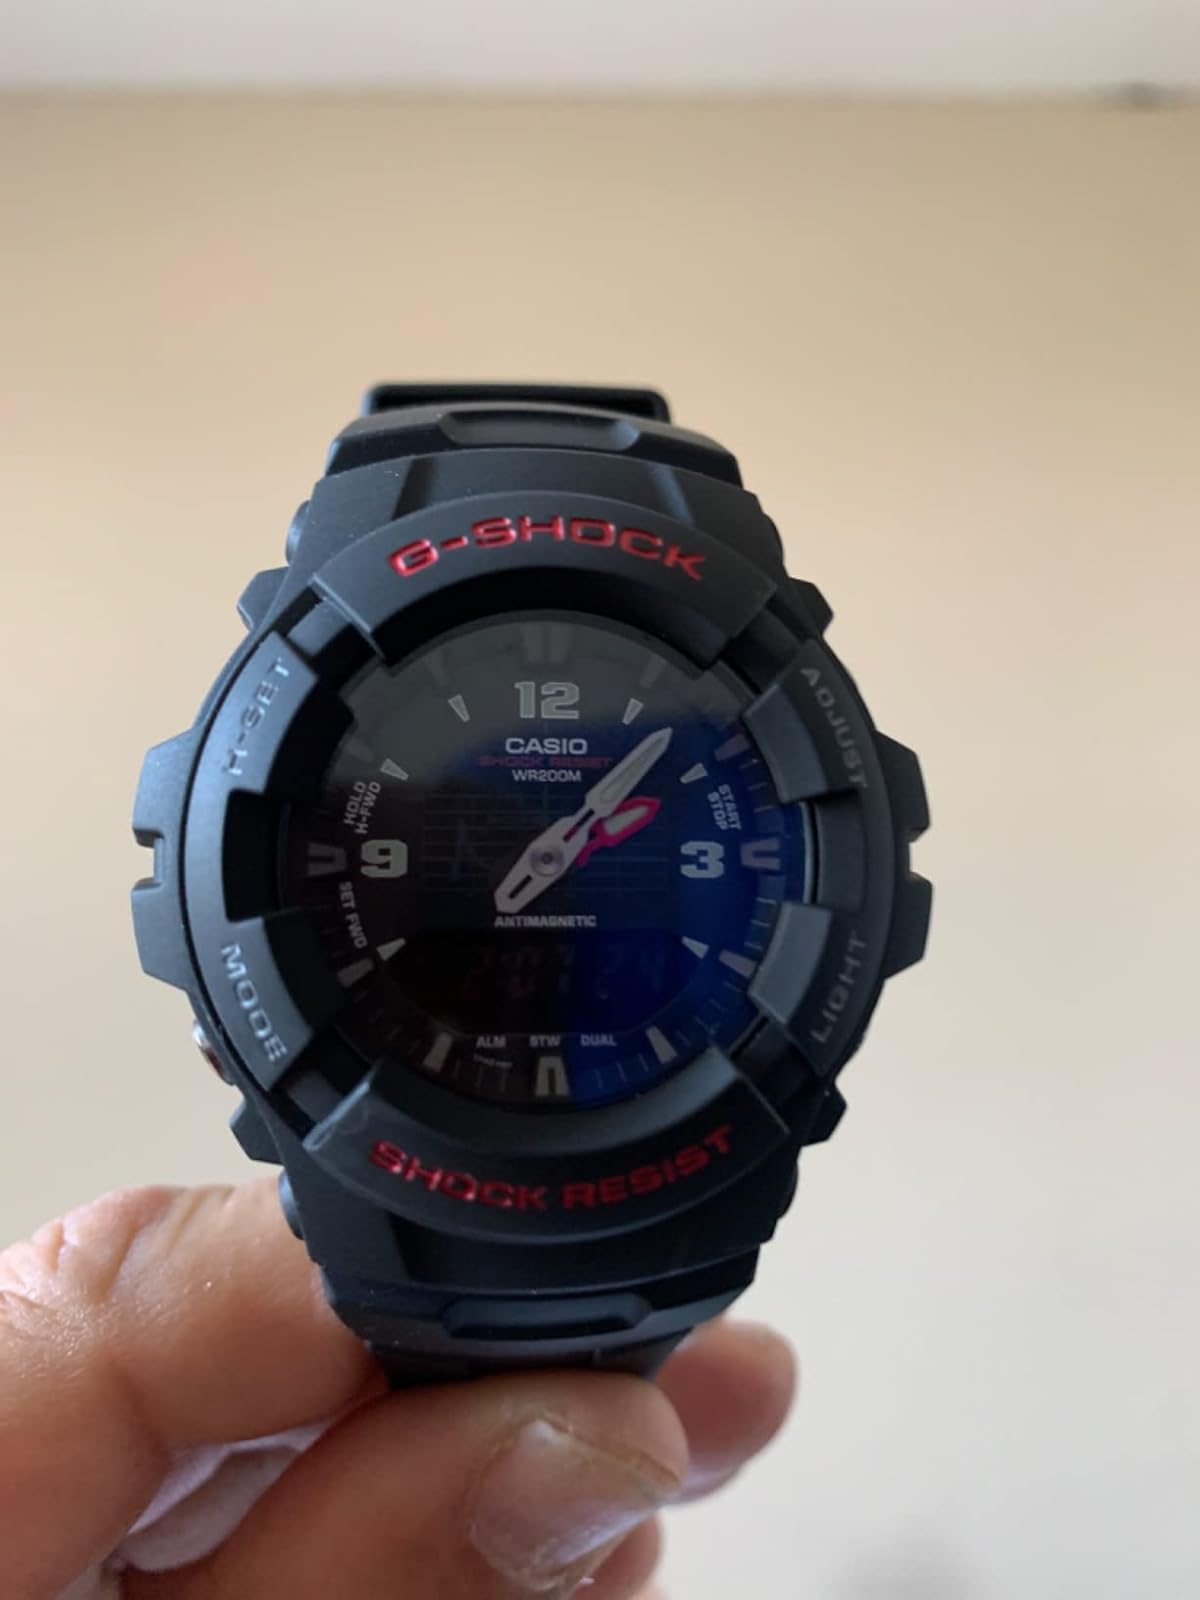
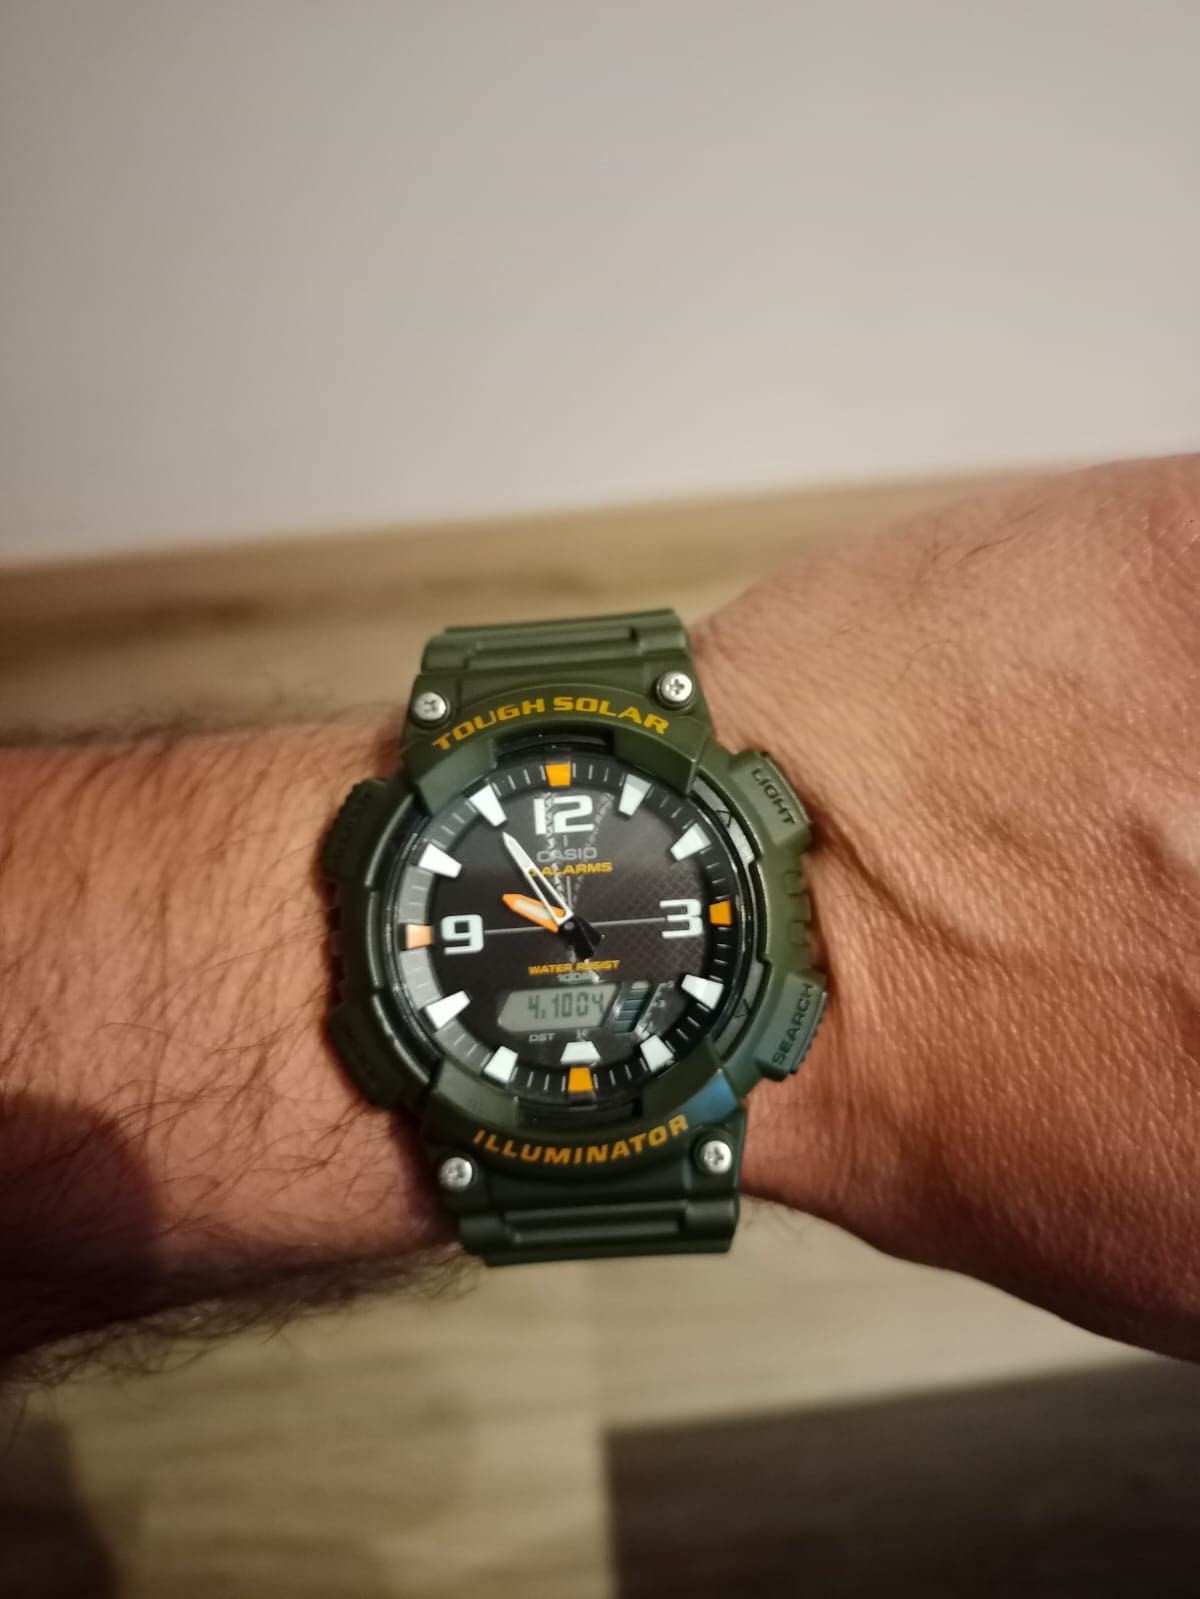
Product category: accessories_watch
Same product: no